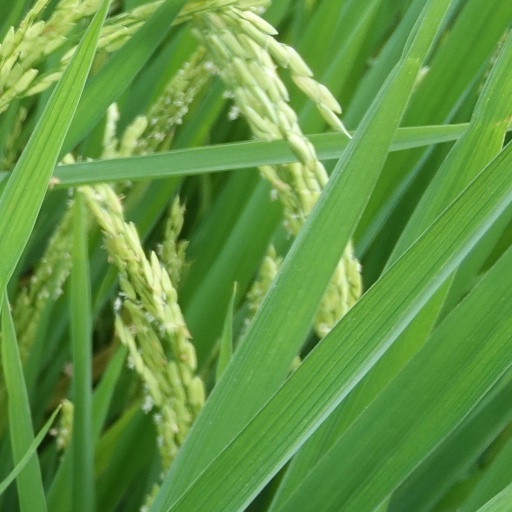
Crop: rice